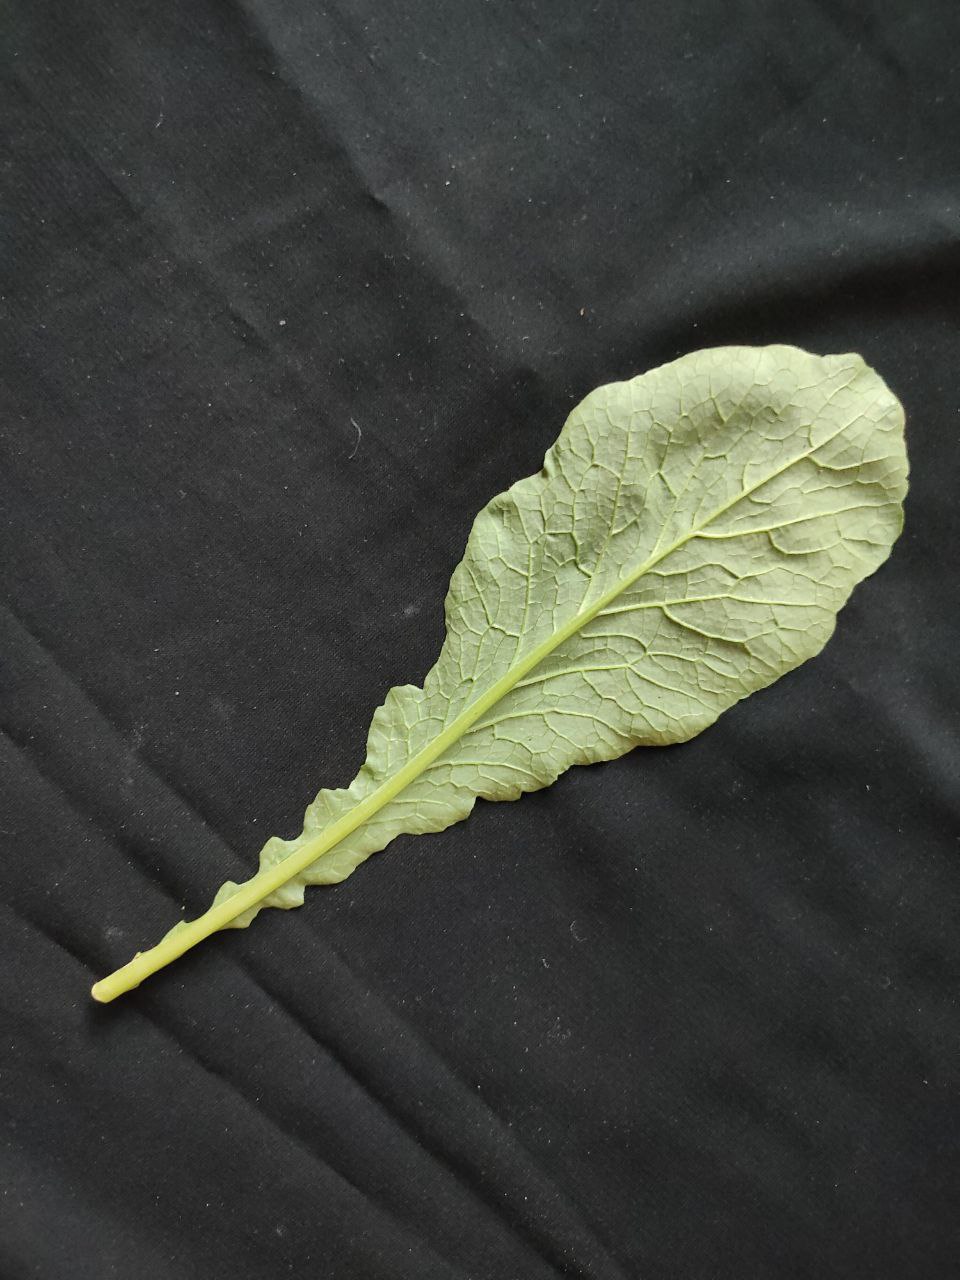
Label: Fresh leaf